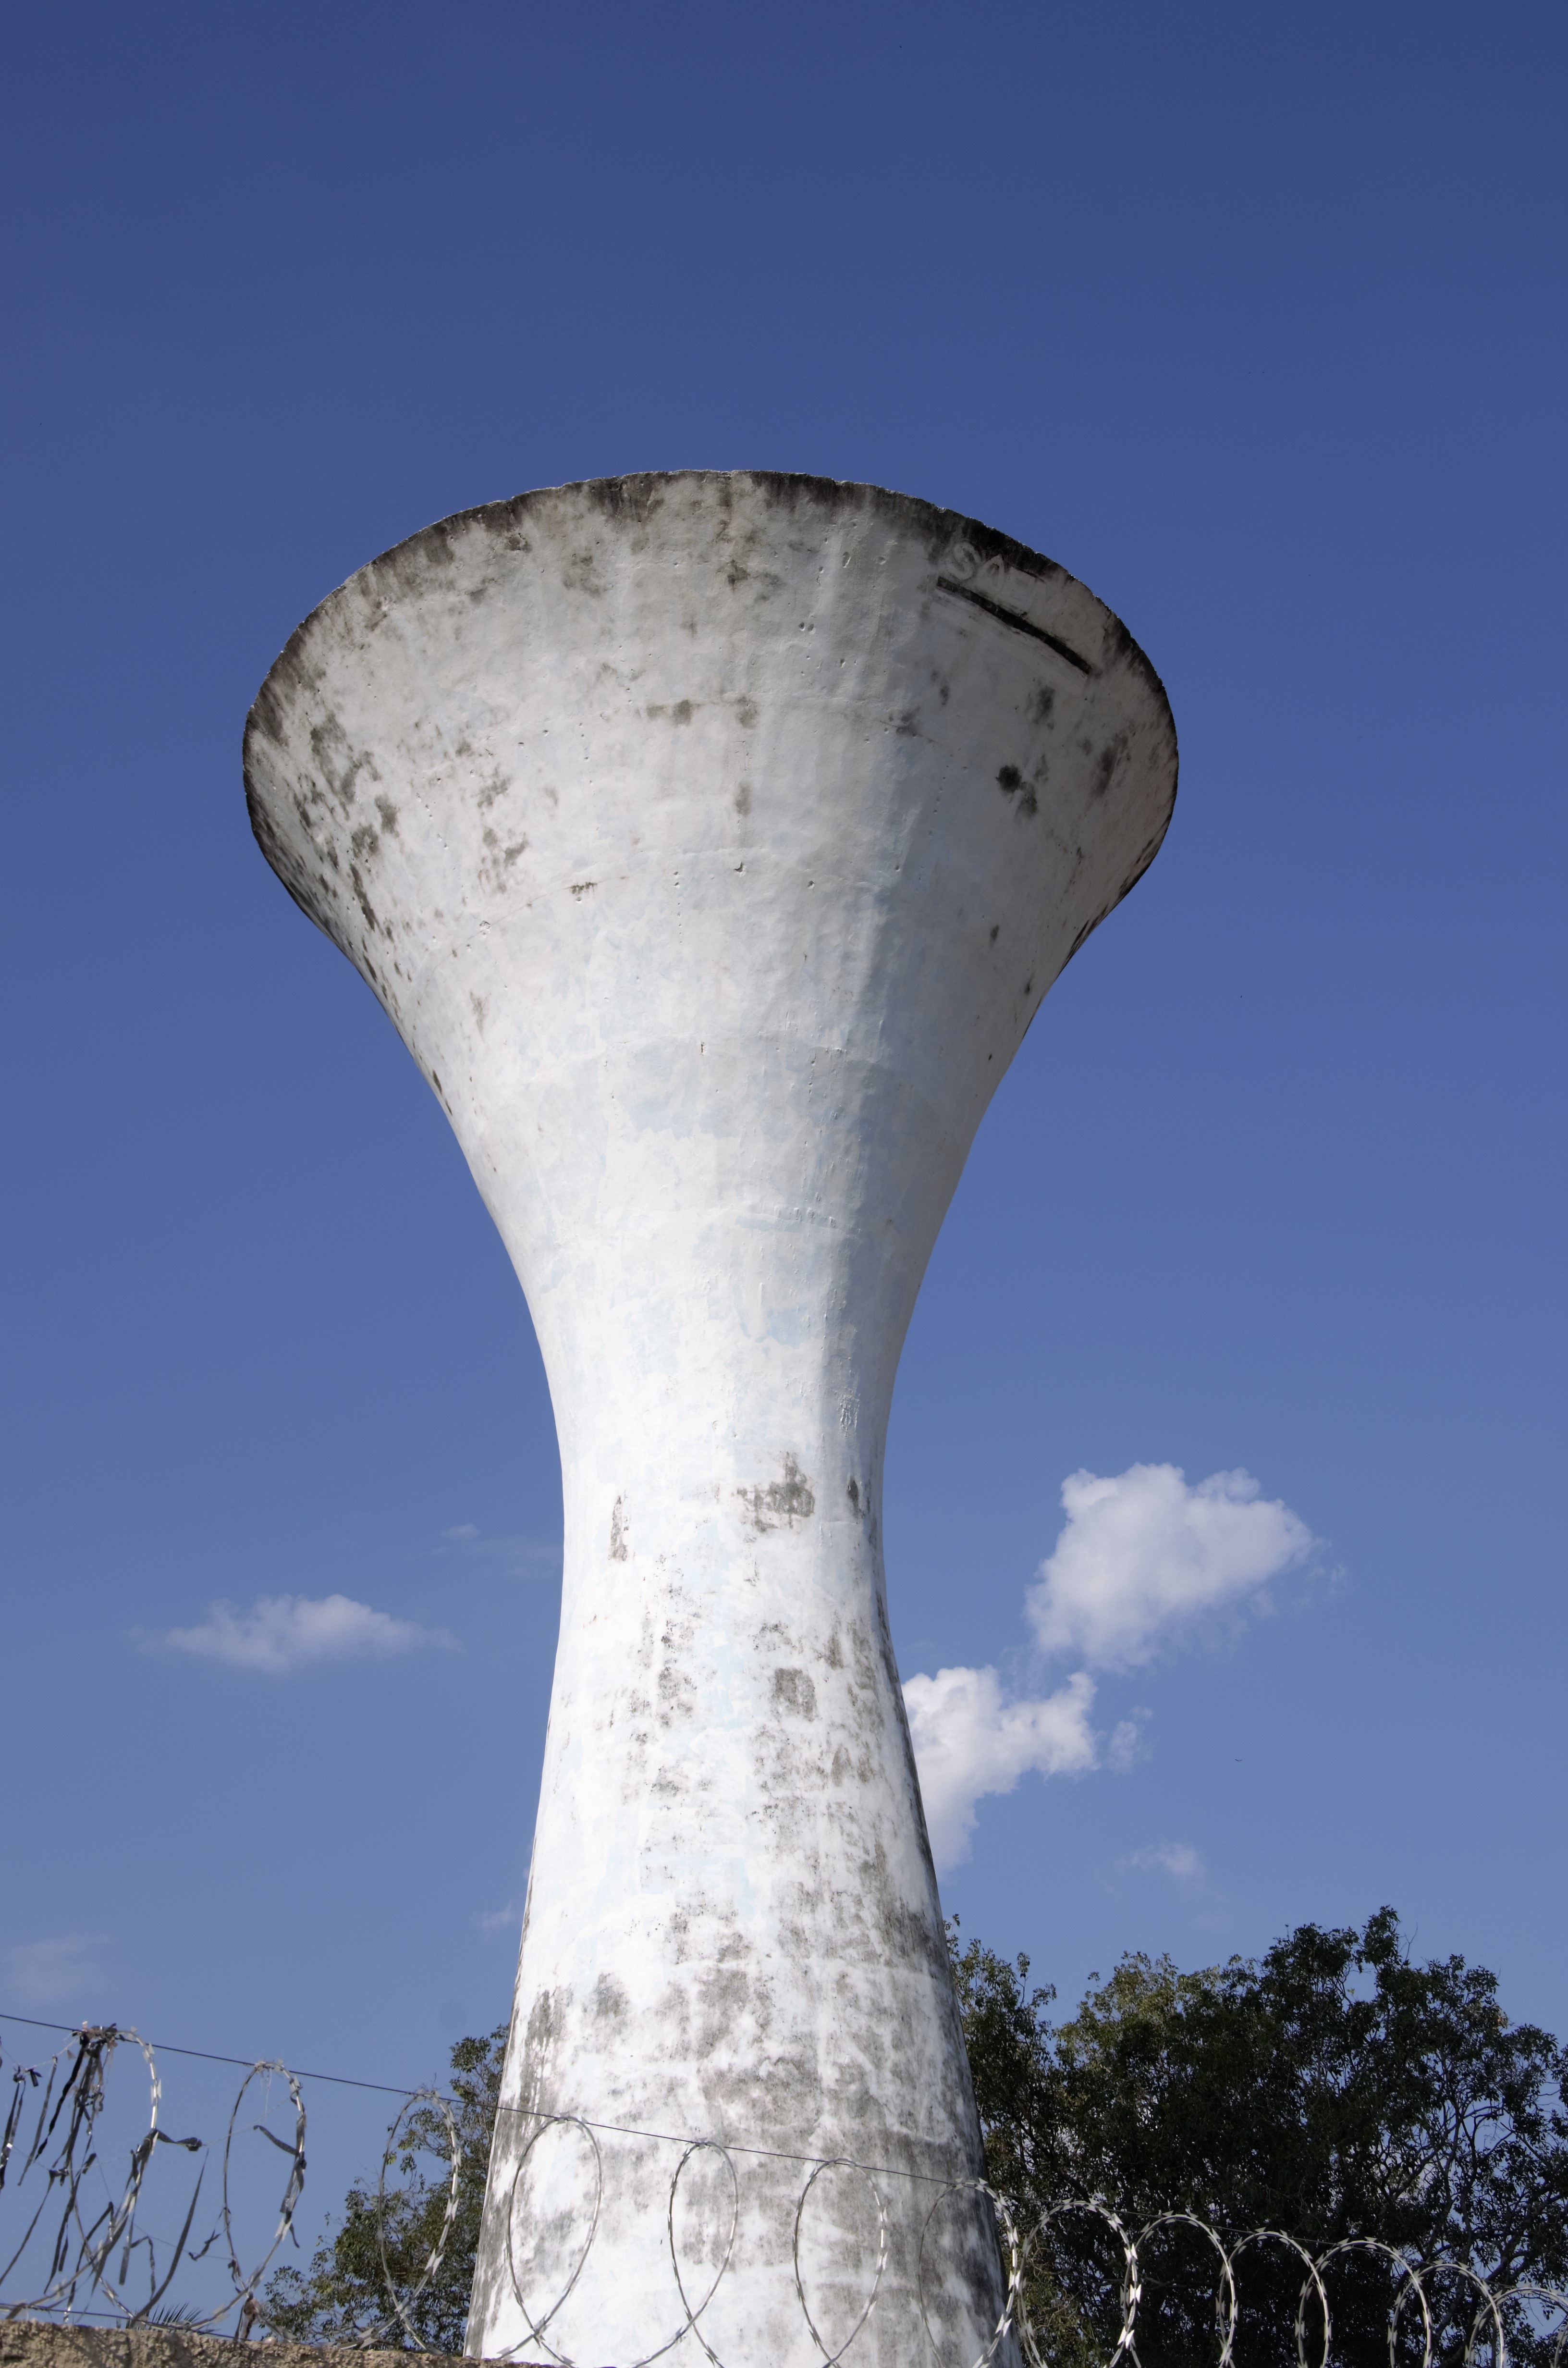
structure, wind, column, tower, blue, sculpture, clouds, atmosphere of earth, outdoor structure, water box